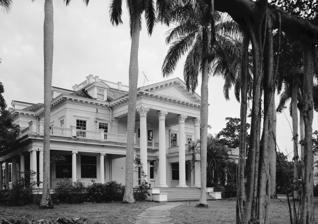
Building: Brelsford House
Country: Unknown
Year built: 1903
Historic house in Florida, United States United States historic place Brelsford House U.S. National Register of Historic Places Front of the house Show map of Florida Show map of the United States Location 1 Lake Trail, Palm Beach, Florida Coordinates 26°42′35″N 80°2′16″W / 26.70972°N 80.03778°W / 26.70972; -80.03778 Area 2 acres (0.81 ha) Built 1903 Architectural style Classical Revival NRHP reference No. 74000653 Added to NRHP 3 May 1974 The Brelsford House (also known as The Banyans ) was a historic home in Palm Beach , Florida , United States , located at 1 Lake Trail.  Built between 1888 and 1903, it was added to the National Register of Historic Places on May 3, 1974. The Neoclassical house was destroyed in August of the following year, but it remains on the Register. The house was built for E. M. Brelsford , Palm Beach's first postmaster ; it was he who applied for a post office in "Palm Beach". He also founded the first store, a general store. The money to build the house came from the sale of his Palm Beach land to Henry Flagler . Brelsford is buried in Woodlawn Cemetery in West Palm Beach . References